Eiji Sawamura Award

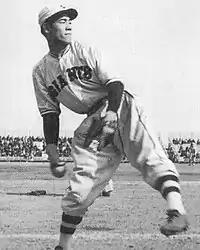
Eiji Sawamura with the Tokyo Kyojin.

The , commonly known as the Sawamura Award, is an honor bestowed upon the top starting pitcher in Nippon Professional Baseball each year.